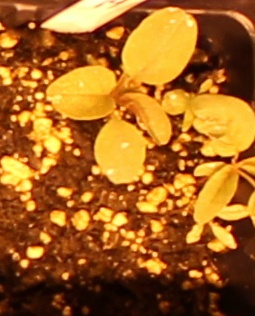
Label: Palmer Amaranth